Shavo Odadjian

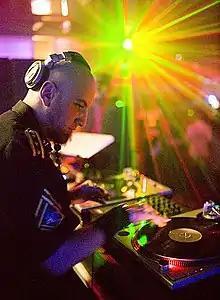
Odadjian spinning a set at a club in Hollywood, California

Odadjian was executive producer for Abloom, a side project of members of Onesidezero, Snot, and Soulfly. Odadjian is currently mentoring the band Chameleon Conductor record their debut album. Odadjian's younger brother Dave Odadjian plays bass in the band, alongside his cousin Harry Markarian, who plays the guitar.